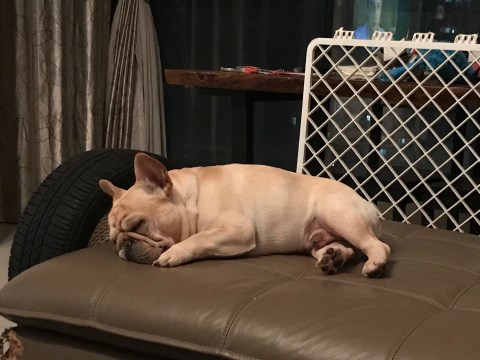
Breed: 1121-n000002-French_bulldog